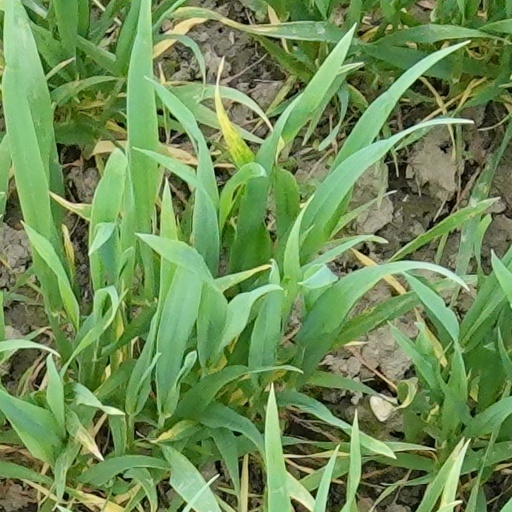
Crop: wheat